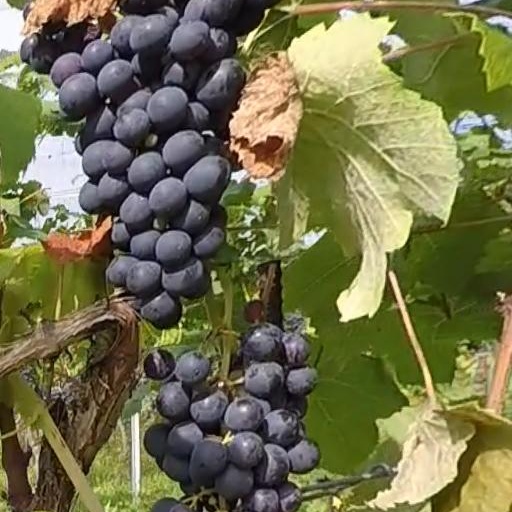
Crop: grape